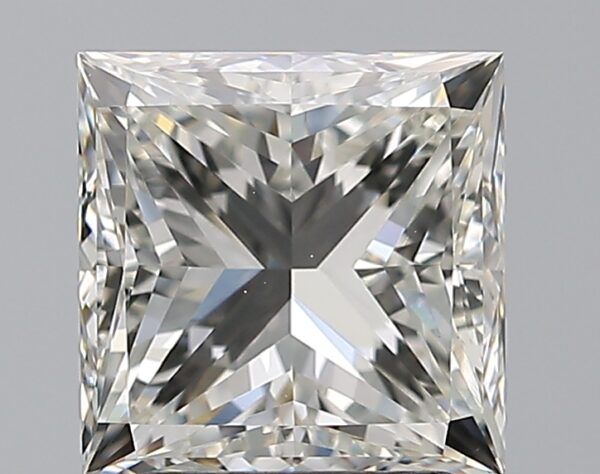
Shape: princess
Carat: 2.5
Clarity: VS1
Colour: H
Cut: VG
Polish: EX
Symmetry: VG
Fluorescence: M
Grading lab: GIA
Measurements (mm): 7.2 x 7.17 x 5.43